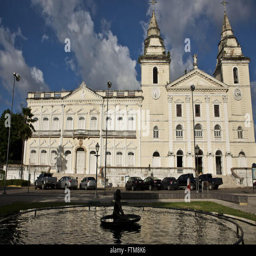
if the church - historic city center of administrative division